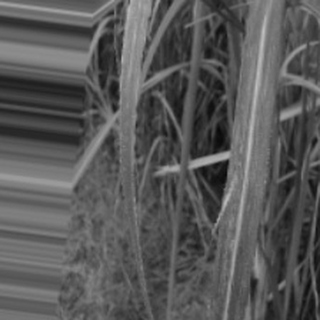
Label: sugarcane_bacterial_blight